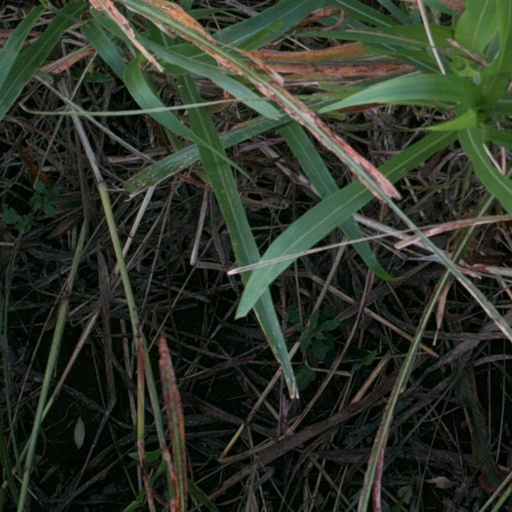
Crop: sorghum